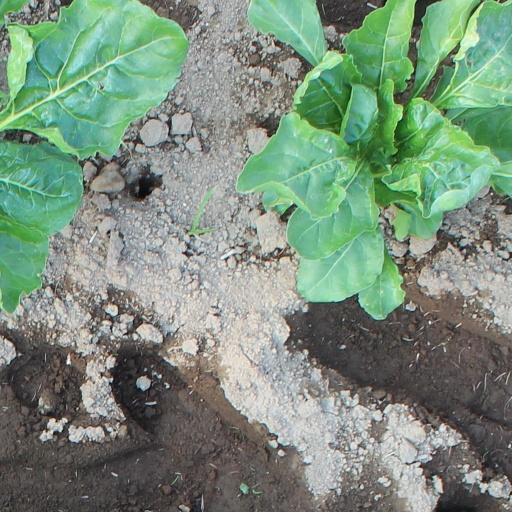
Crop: sugar beet